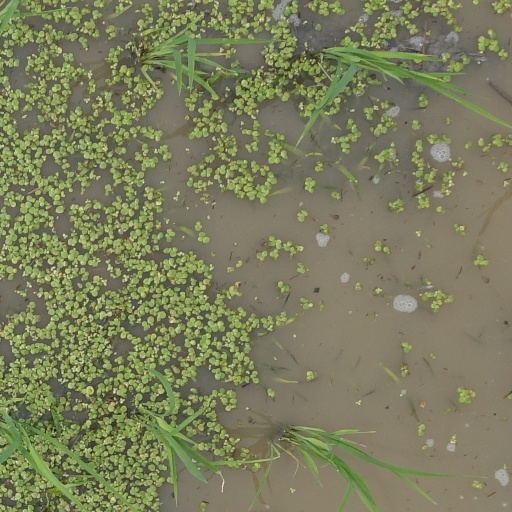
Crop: rice